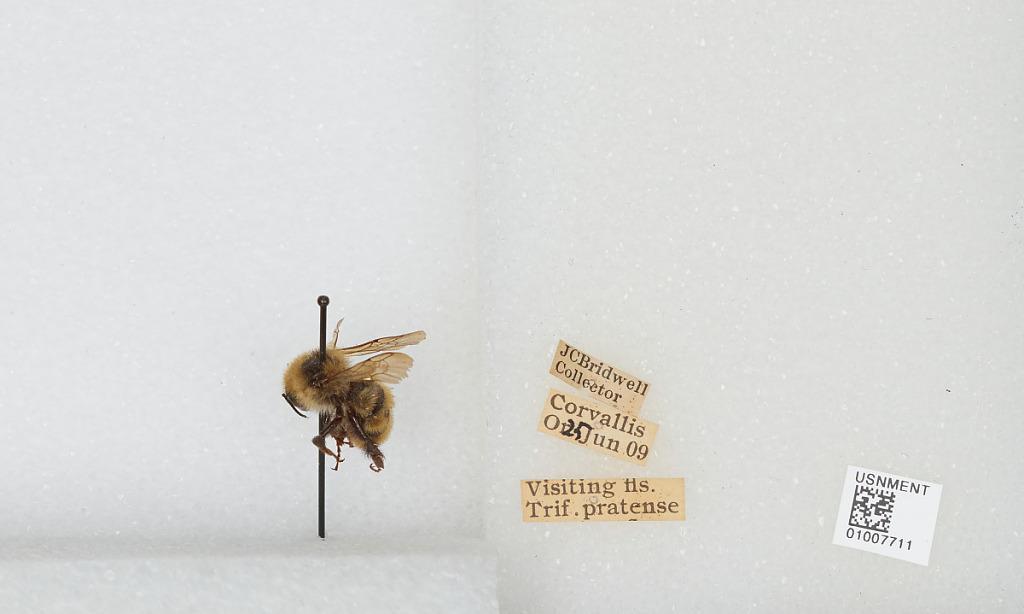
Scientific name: Bombus (Subterraneobombus) appositus Cresson
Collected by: J. Bridwell
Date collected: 1909-6-25
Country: United States
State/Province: Oregon
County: Benton
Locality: Corvallis
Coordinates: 44.5667, -123.283